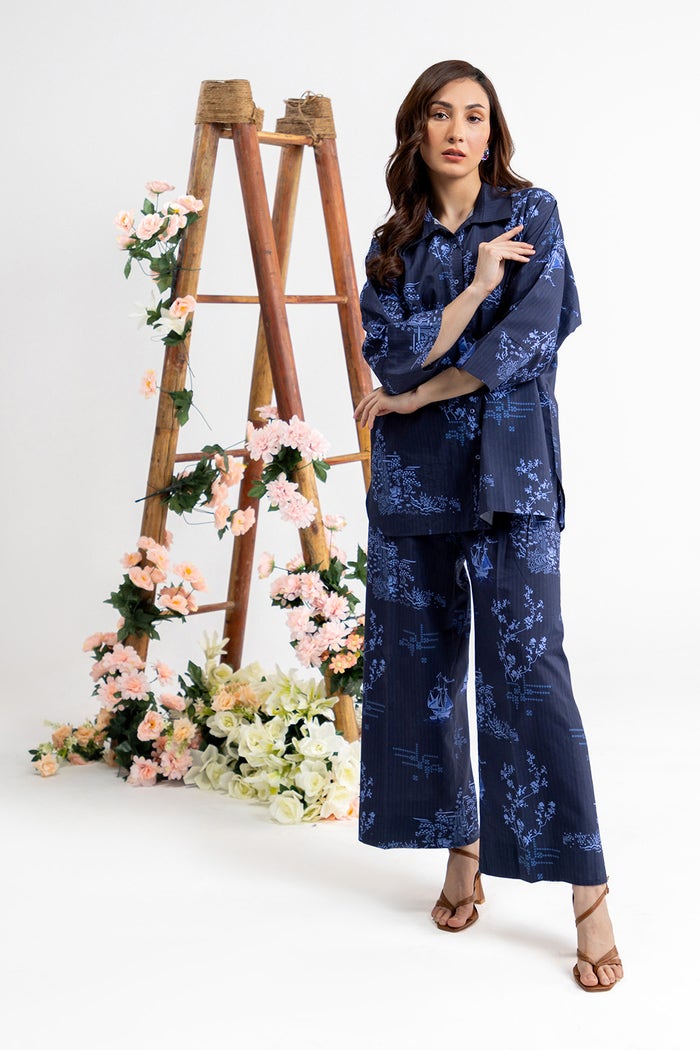
navy floral print cotton pajamas